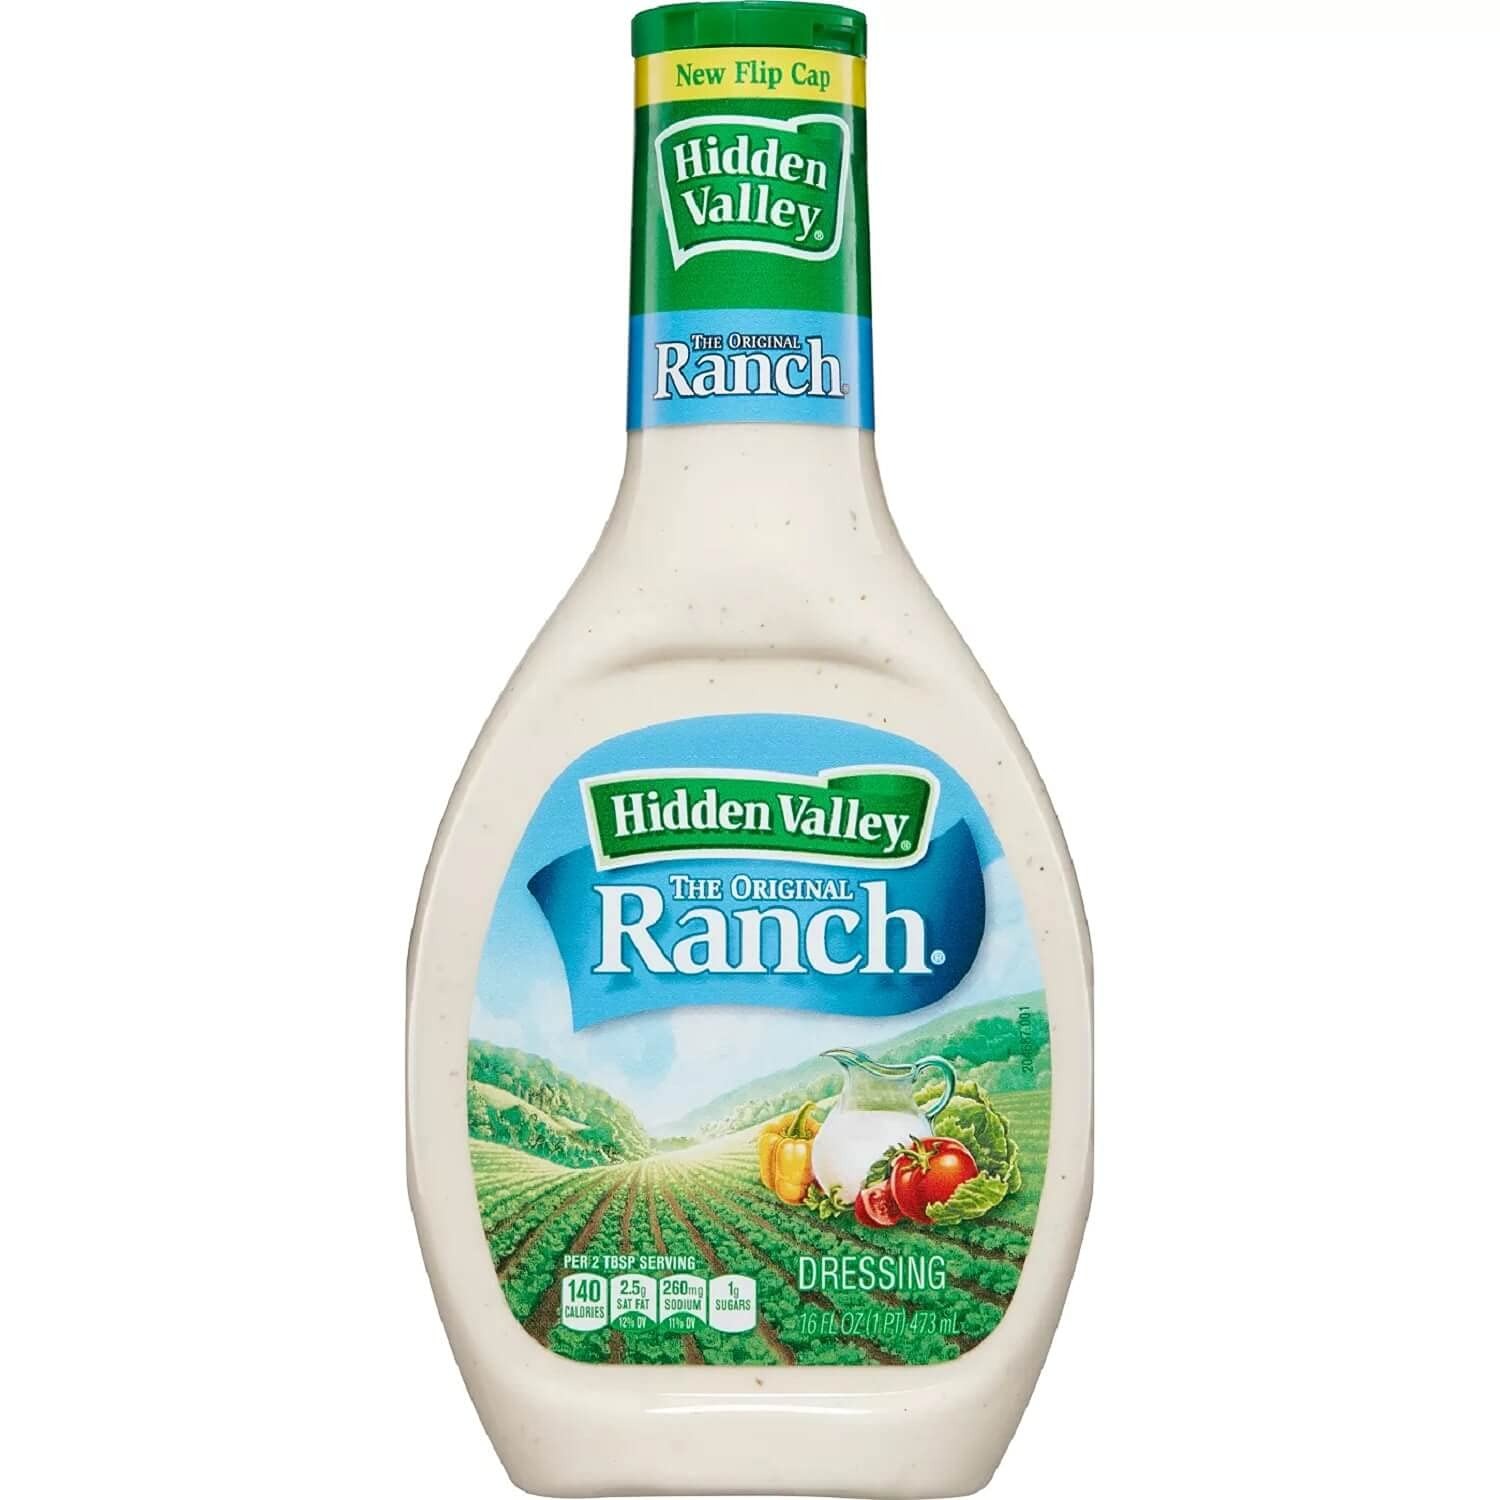
Item Name: Hidden Valley the Original Ranch Dressing 16 Fl Oz Pack of 22
Product Description: Original Ranch Salad Dressing and Dip
Value: 32.0
Unit: Fl Oz

Price: 4.99